Dale Lodge Hotel

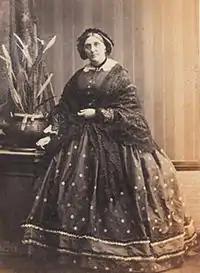
Lady Erica Farquhar

Lady Erica Farquhar was born Erica Catherine Mackay in 1818. She was the daughter of Eric Mackay, 7th Baron Reay. In 1835 she married Maria’s son Sir Walter Minto Townsend-Farquhar, 2nd Bt. Sir Walter Farquhar was a Member of Parliament representing Hertford for some years. The couple had five children and the family lived for some years at Goldings near Hertford. He was a supporter of legislation against the use of child chimney sweeps following the death in 1852 of a seven-year-old sweep in a Goldings kitchen chimney.